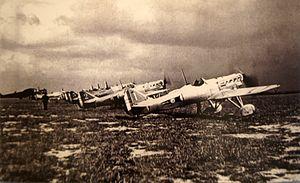
Des Dewoitine_de la SPA 95 sur la BA_112 .
Le Dewoitine D.500 est un chasseur français de l'entre-deux-guerres construit par Dewoitine. Il fut le premier appareil monoplan à ailes basses cantilever à entrer en service au sein de l'armée de l'air française.